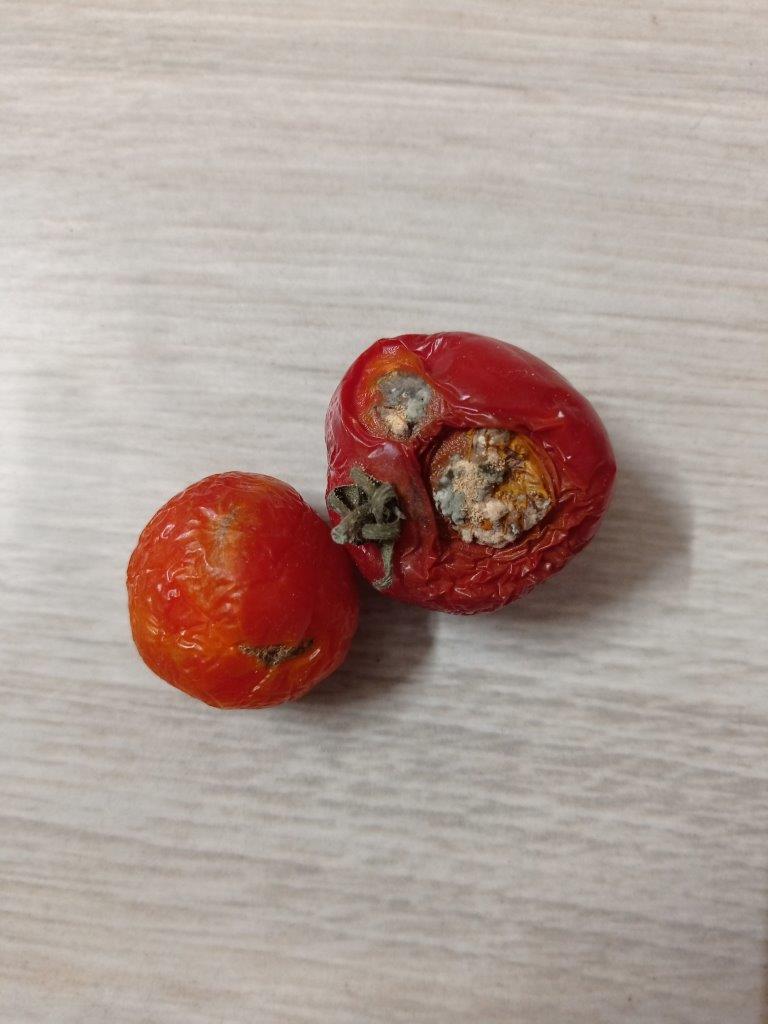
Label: Rotten